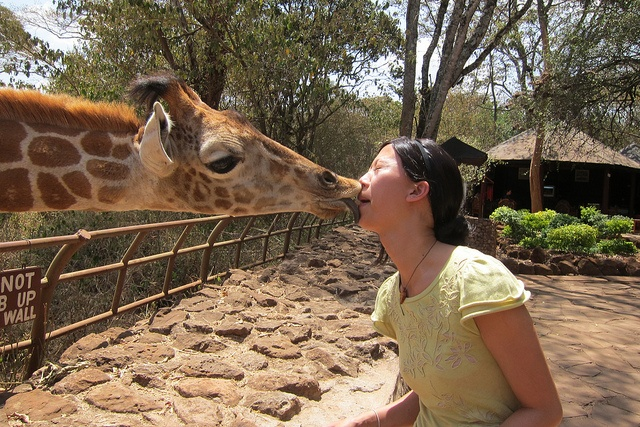
A giraffe behind a fence kisses a woman
Woman at a zoo getting a kiss from a giraffe.
A woman kisses a giraffe with his head extended over the fence.
Adult woman receiving licking from giraffe in zoo area.
A young lady giving a giraffe a kiss on the lips.